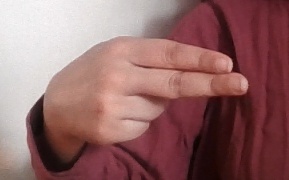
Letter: ain